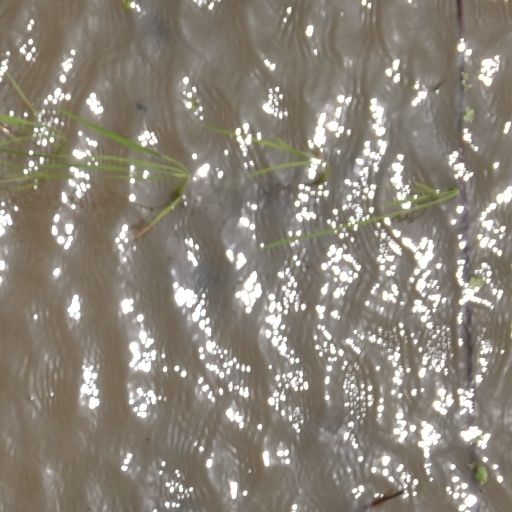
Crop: rice